National Gallery of Canada

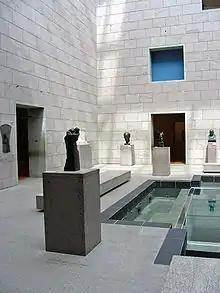
Sculptures on display in the museum's sculpture courtyard in 2005

The three-tiered glass cupola is formed out of rectangular glass and narrow steel supports. The second tier of the cupola is formed out of rectangles and equilateral triangles that are further subdivided into eight or twelve smaller equilateral triangles. All these glass pieces are joined by steel struts. The third tier of the cupola is formed with similar designs, although the triangular glass panes are isosceles triangles. The isosceles triangles converge upwards, with its apexes towards the centre. The building's three-tiered cupola is positioned in a manner in which the cupola would be flanked by the Peace Tower and the Library of Parliament to the west when approaching the museum from the east.